Callista (given name)

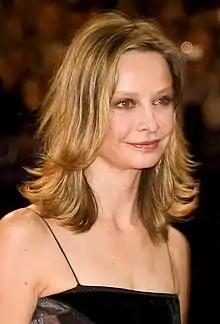
American actress Calista Flockhart in 2009.

It is a Greek name derived from the word καλλίστη or "kallístē", meaning "fairest, most beautiful." In Greek mythology, Callisto was a huntress, who was loved by the god Zeus.